Superstition in Turkey

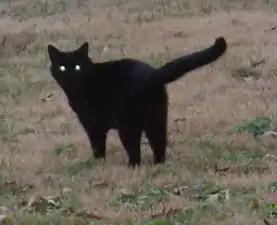
Black cat

If people in Turkey see a black cat, they immediately need to hold something black. Otherwise